U.S. Route 411

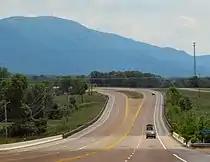
US 411 crossing Conasauga Creek, near Etowah, Tennessee

US 411 enters Tennessee at the southern terminus of its companion SR 33 in the southwestern corner of Polk County. The highway crosses the Conasauga River in the hamlet of Conasauga and meets the eastern end of SR 313 (Ladd Springs Road) in Oldfort. US 411 parallels the CSX rail line through the hamlet of Ocoee, where the highway expands to four lanes plus a center turn lane and has a partial cloverleaf interchange with US 64 and US 74 (SR 40). North of Ocoee, US 411 crosses over the railroad and the Ocoee River and passes through the town of Benton, where the route meets the northern end of SR 314 (Parksville Road). The U.S. Highway expands to a divided highway north of the town. US 411 intersects and begins to run concurrently with SR 30, crosses the Hiwassee River, passes by Hiwassee/Ocoee Scenic River State Park, and meets the eastern end of SR 163 in the village of Delano.